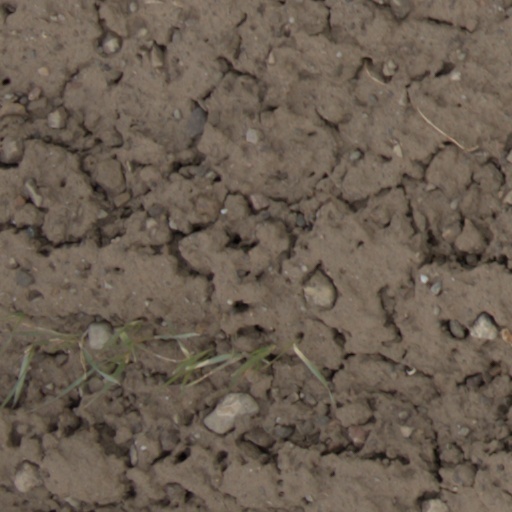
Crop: wheat